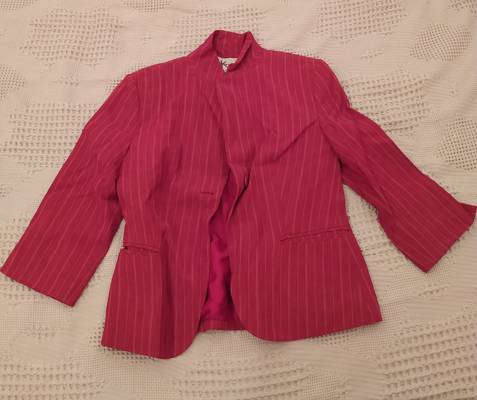
Waste category: clothes